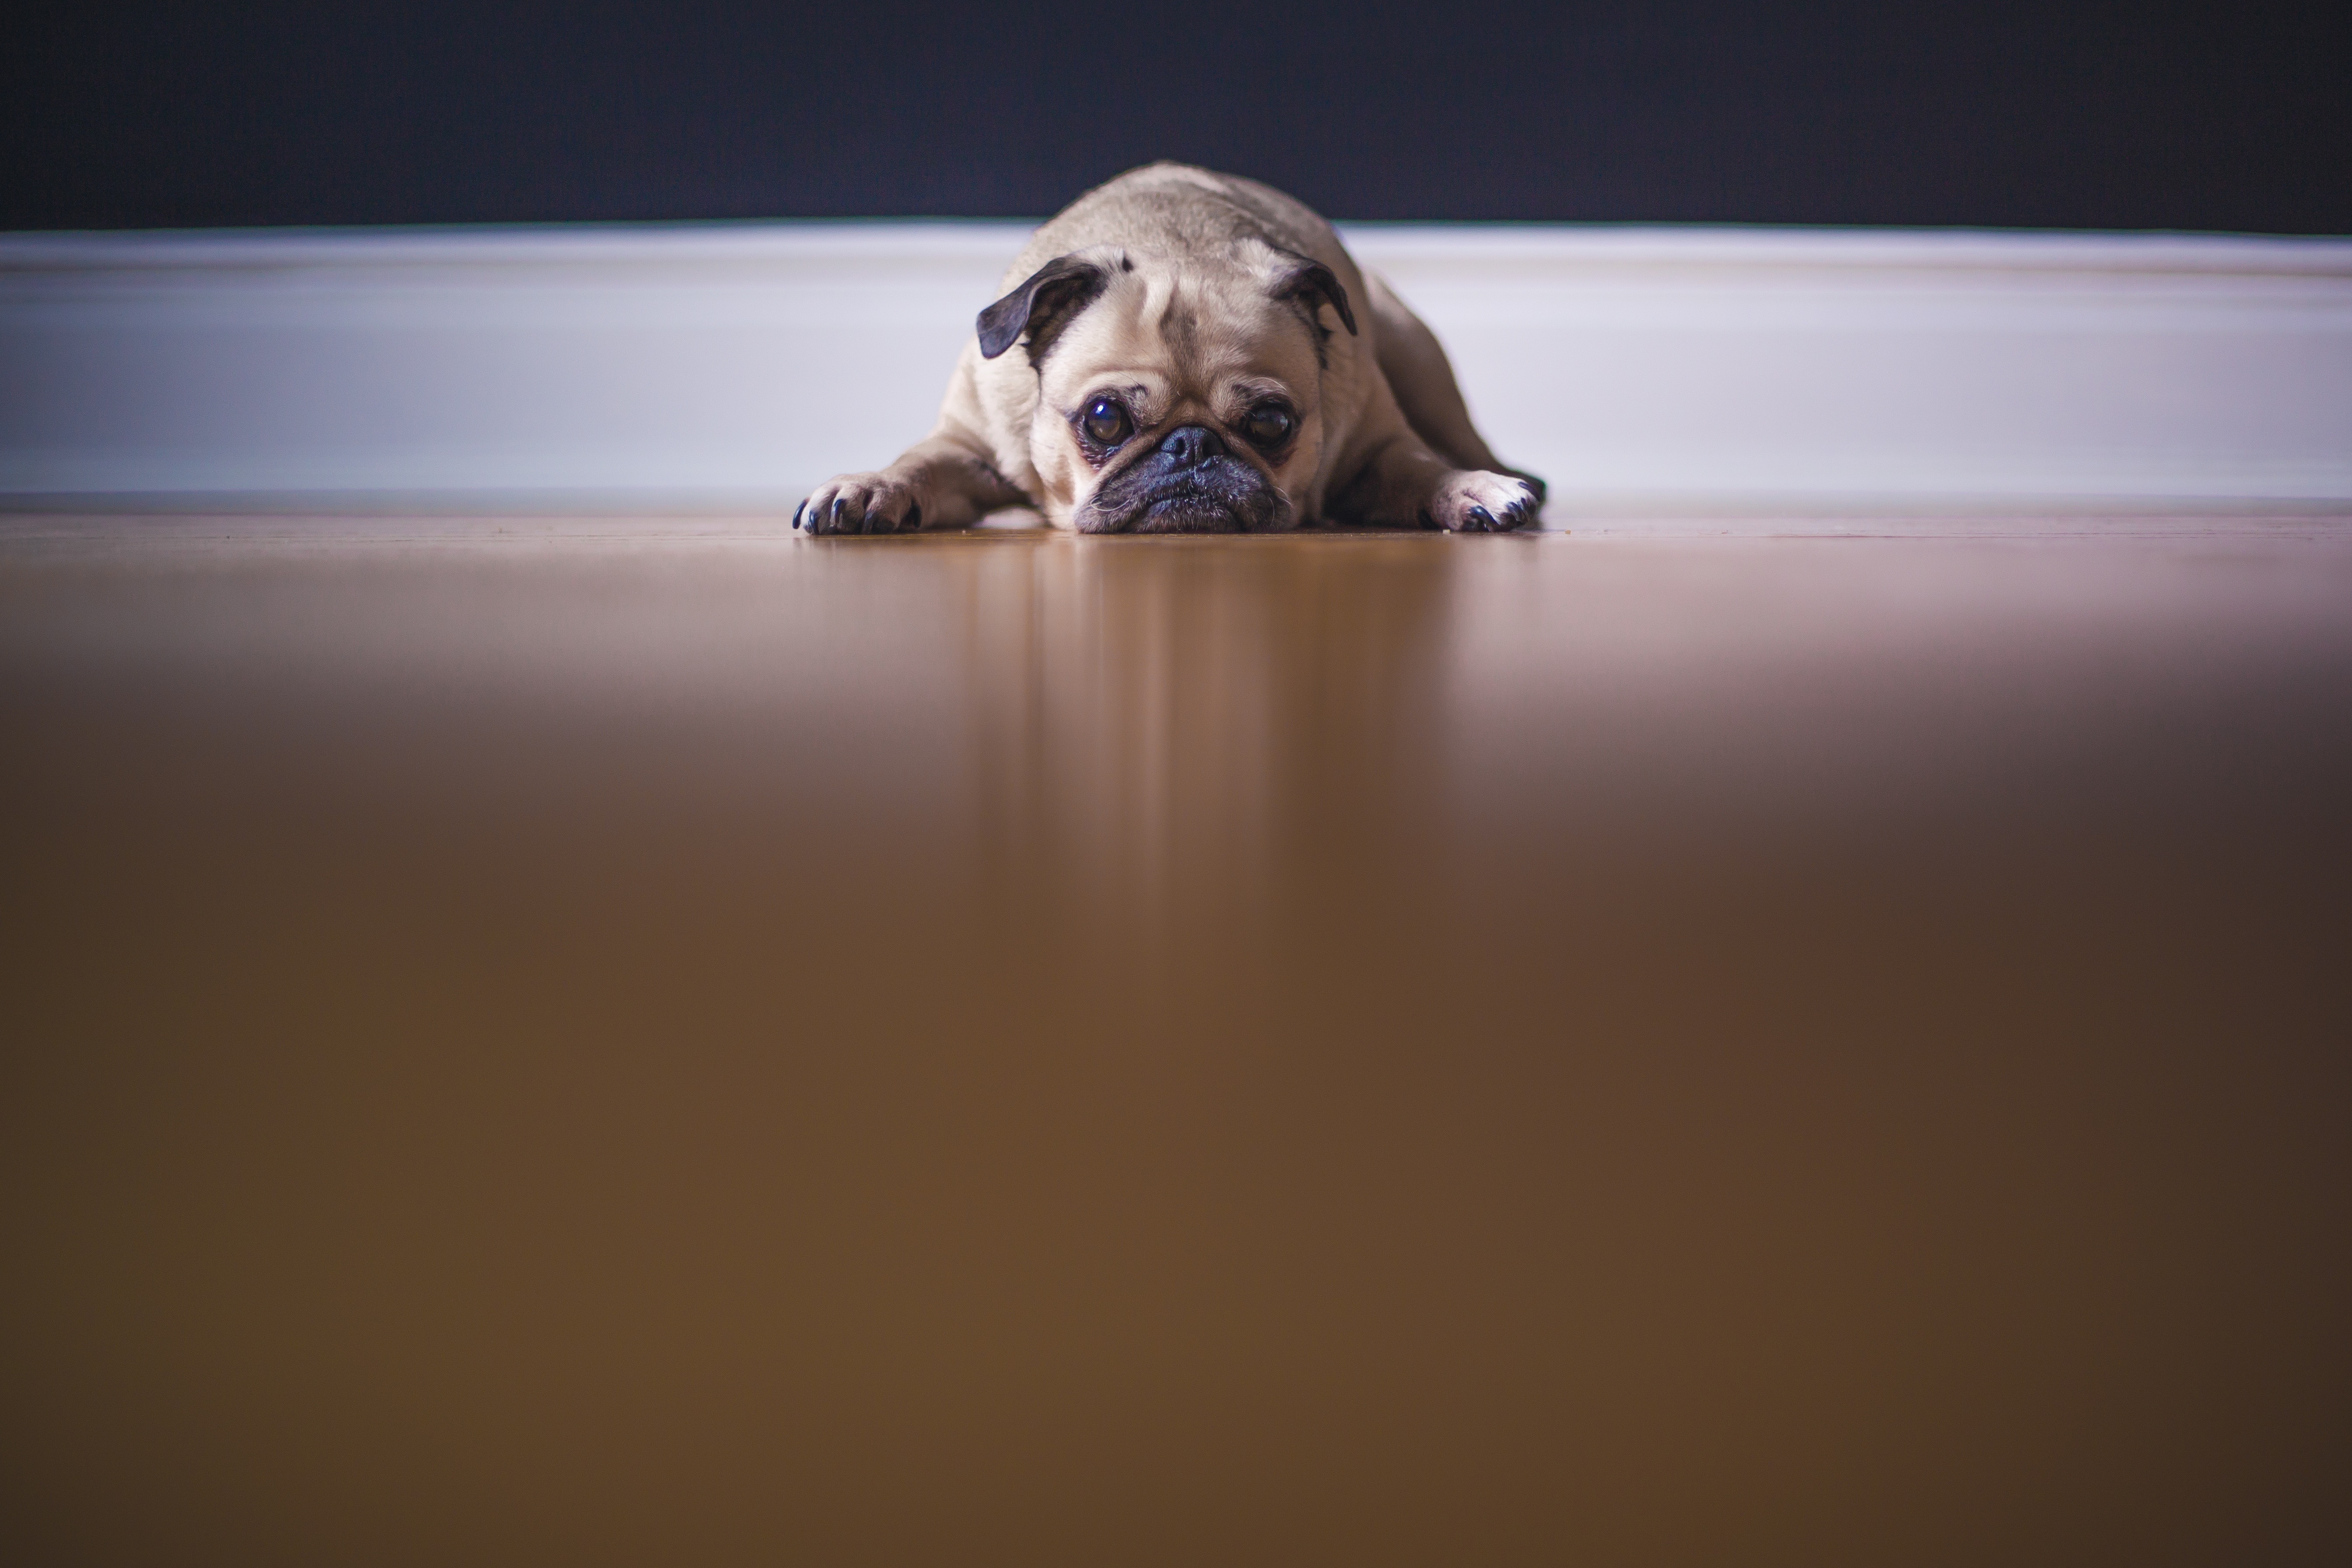
puppy, dog, animal, cute, canine, looking, pet, brown, mammal, black, muscular, pug, sad, face, vertebrate, expression, flat, down, cuddly, lying, lie, grumpy, purebred, pedigree, wrinkly, rose ears, miserable, strong willed, dog like mammal